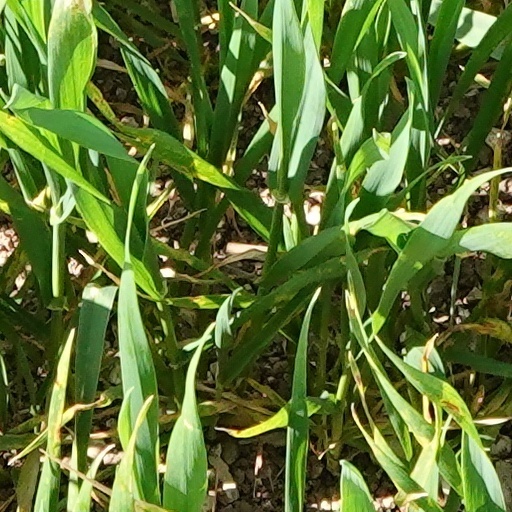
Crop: wheat